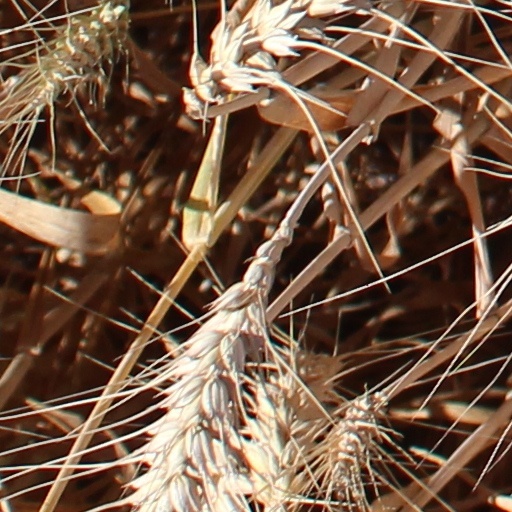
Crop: wheat